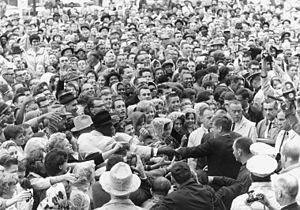
L’assassinat de John Fitzgerald Kennedy, trente-cinquième président des États-Unis, a lieu le vendredi 22 novembre 1963 à Dallas à 12 h 30 CST, soit 18 h 30 UTC. Le cortège présidentiel traverse à vitesse réduite le centre de la ville. Lorsque la voiture présidentielle, décapotée, passe sur Dealey Plaza, John F. Kennedy est mortellement blessé par des tirs d'arme à feu. Une heure et demie après la fusillade, un homme, Lee Harvey Oswald, est arrêté dans un cinéma pour avoir tué un policier, J. D. Tippit. Identifié comme un des employés du dépôt de livres, bâtiment d'où on a tiré sur le cortège selon des témoins, et au cinquième étage duquel on a retrouvé un fusil à lunette lui appartenant, il est considéré par la police de Dallas comme le principal suspect de l'assassinat du président. Deux jours après, lors de son transfert à la prison de Dallas, il est à son tour assassiné par Jack Ruby, un propriétaire de boîte de nuit.